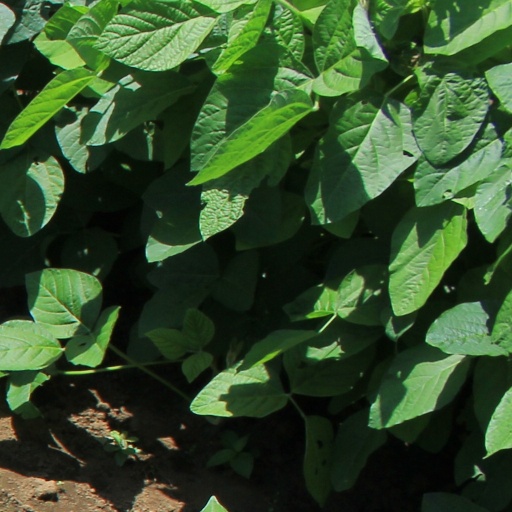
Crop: soybean